Mirza-ye Qomi

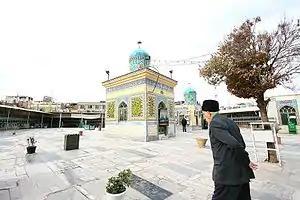
"Mirza-ye Qomi's" tomb in Sheikhan Cemetery, Qom, Iran.

"Mirza-ye Qomi" died in 1815 CE (1231 AH) and was buried in Sheikhan Cemetery in Qom, Iran.